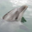
Label: dolphin